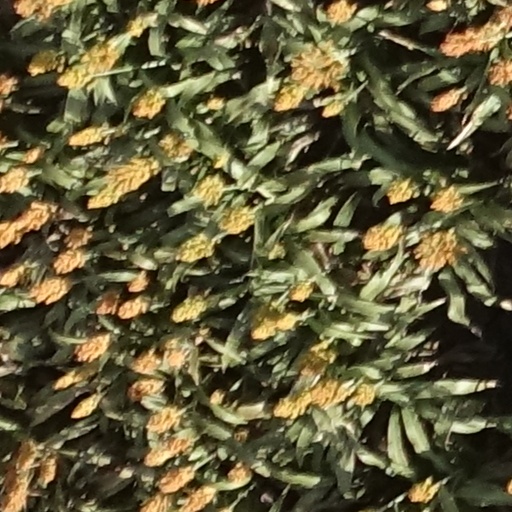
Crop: sorghum